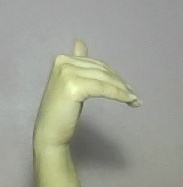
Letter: khaa